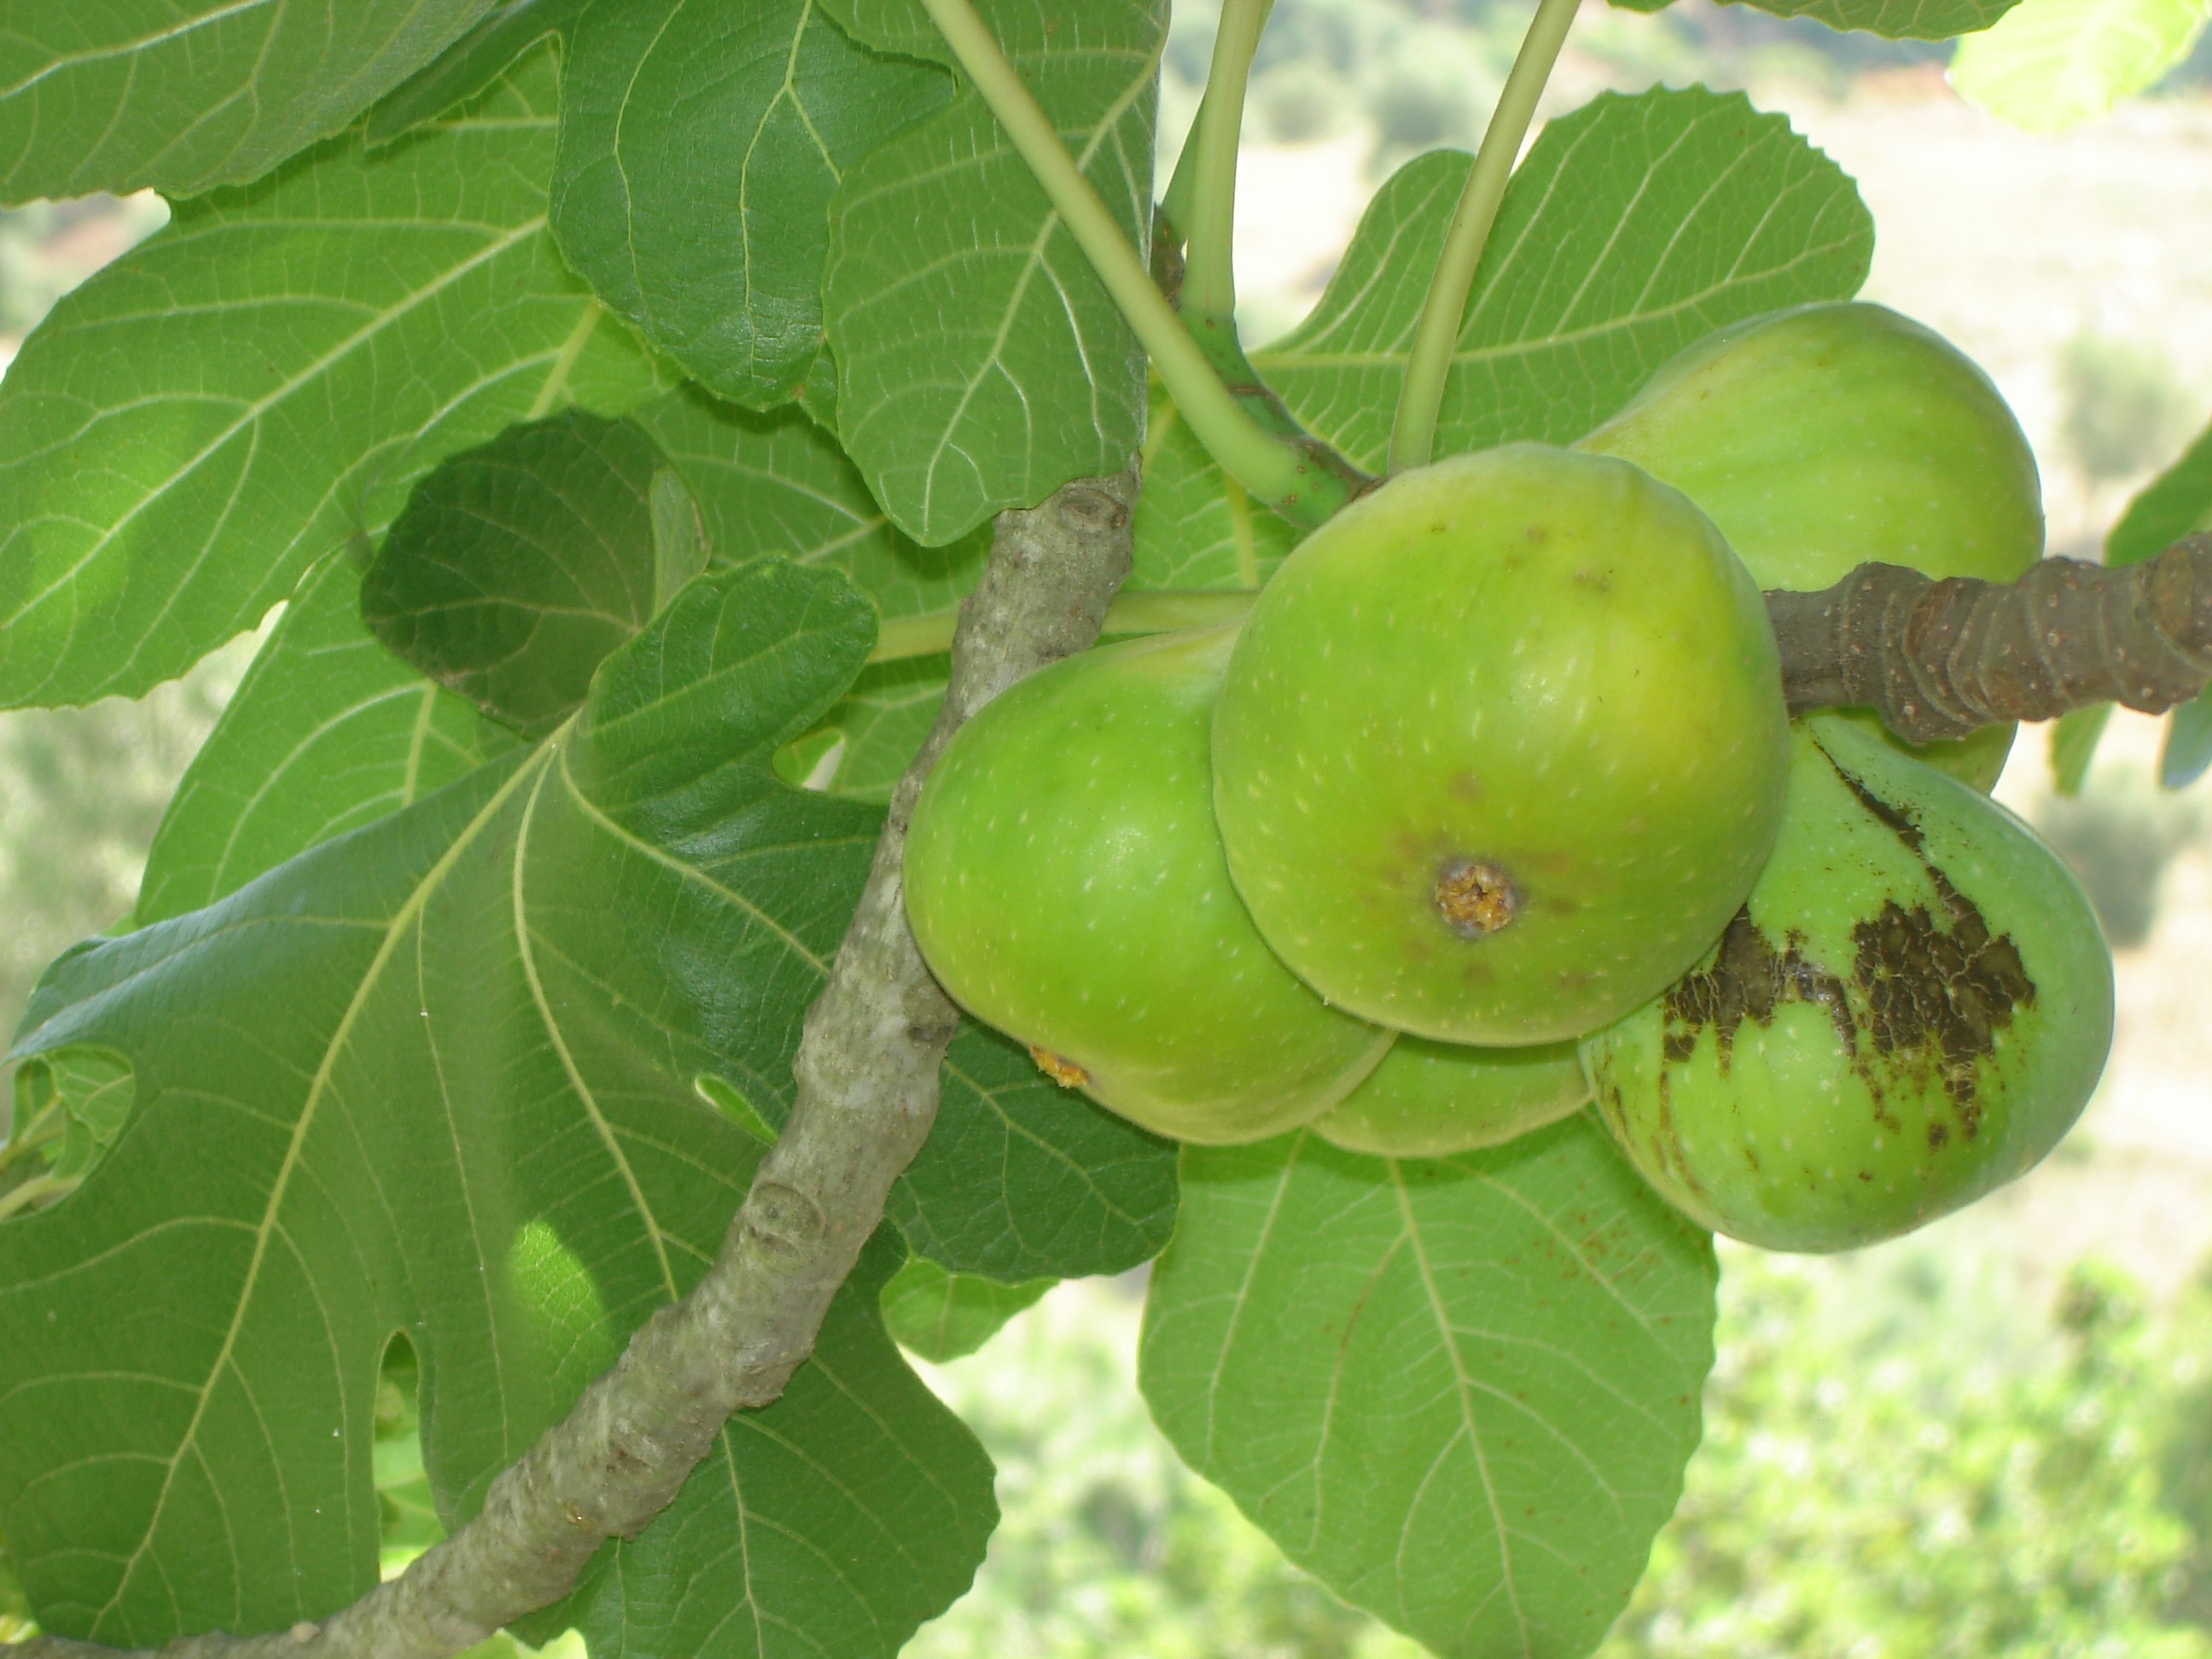
tree, plant, fruit, flower, food, produce, fig, shrub, fruit tree, flowering plant, coccoloba uvifera, common fig, woody plant, land plant, hardy kiwi, ouazzane, karmos